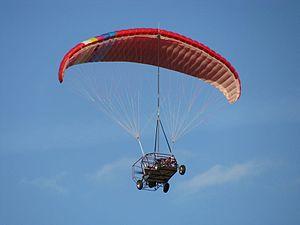
Le terme voiture volante est utilisé pour désigner un véhicule hybride ayant, plus ou moins, les capacités d'un avion et d'une automobile avec souvent une autonomie limitée.